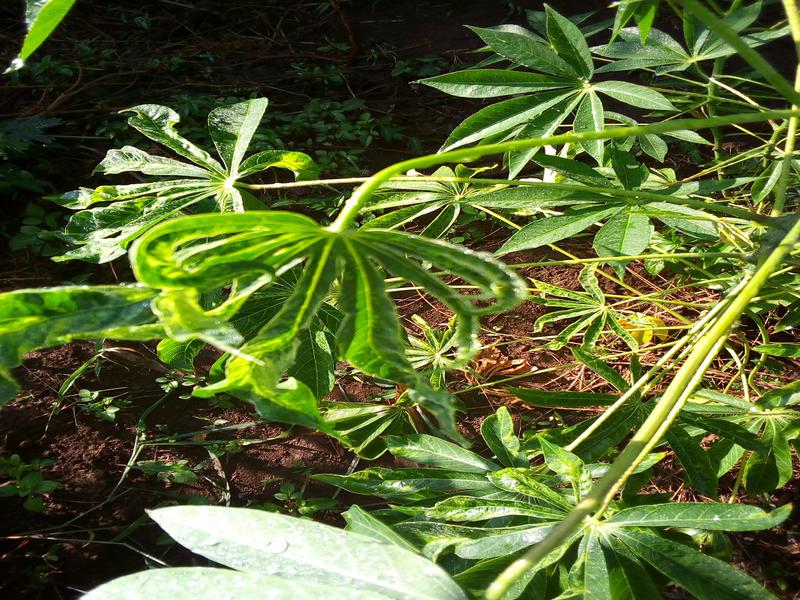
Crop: cassava
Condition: mosaic_disease